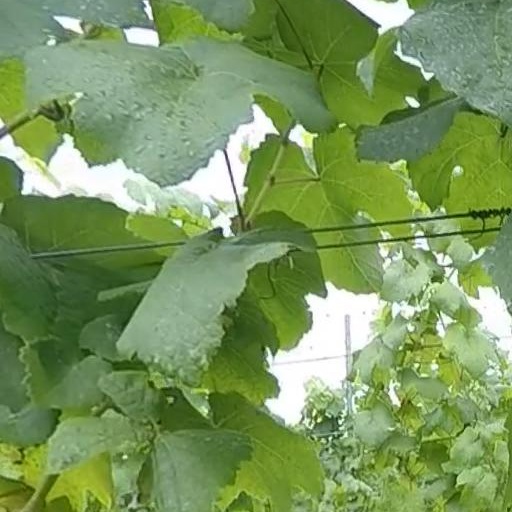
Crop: grape